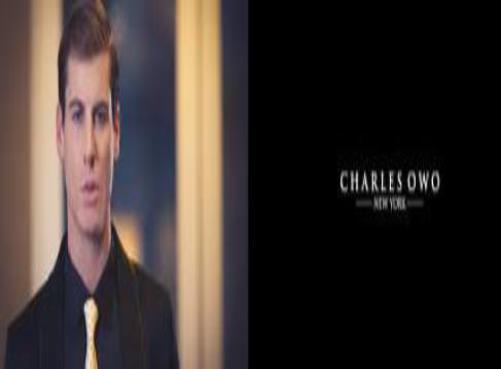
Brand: charles owo
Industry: Clothes